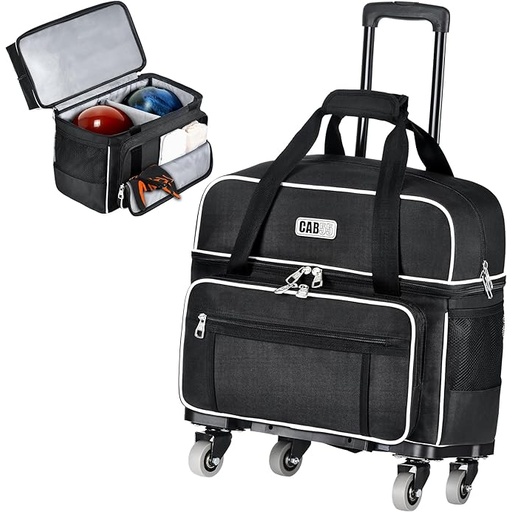
CAB55 2 Ball Bowling Bag with 4 Wheels, Double Bowling Ball Bag with Separate Shoe Compartment, (Up To US Men Size 16), and Multiple Multifunctional Accessory Pockets
About This ★ 2 BALL CAPACITY SPACES: CBA55 bowling ball bag made with sturdy 300-D polyester oxford material and high-density sponge to make sure the bowling balls will not be damaged at anytime. 14 inches height and 7.3 inches wide of the Bowling Balls Bag can also make sure accommodated two bowling balls at the same time. ★ MULTIFUNCTION POCKETS : Multifunction pockets are in the front of 4-wheels 2 ball bowling bag for your phones, keys, towels.Two Side Pockets: Twins large mesh pockets are the sides of the bowling bag not only for storing your bottles. In addition, there is a separate waterproof shoe compartment at the top of the bag, which can store a pair of bowling shoes up to men size 16. ★ PREMIUM QUALITY: Newly upgraded 4-wheel folding truck with 360° high-strength nylon wheels, it provides a smooth, bump-free ride for your bowling ball and sneakers. Easy to fold for storage. ★ 1 INCH THICKEN EPE FOAM BOTTOM BASE : CBA55 roller bowling bag dismountable inner 1 inch thicken EPE foam bottom base. This sturdy base effectively holds the bowling ball in place, reducing shaking in transit. ★ RETURN POLICY: If you are not satisfied with your bowling ball bag , the CAB55 customer service team is eager to help with any questions or problems about our bag series. Overview Size : 18 inches x 11 inches x 11 inches Color : Black Material : Polyester Sport : Bowling Brand : CAB55
Brand: CAB55
Category: Sporting Goods > Indoor Games > Bowling > Bowling Ball Bags